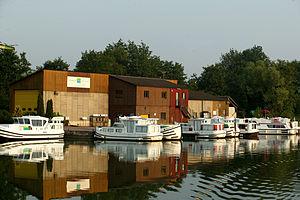
Port de plaisance de Scey sur Saône et St Albin
Scey-sur-Saône-et-Saint-Albin est une commune française, située dans le département de la Haute-Saône en région Bourgogne-Franche-Comté. Elle est le siège de la communauté de communes des Combes. Ses habitants sont appelés les Sceycolais.
Le tourisme dans la Haute-Saône est principalement axé sur une activité verte et nature en campagne. La Haute-Saône est un des derniers départements quant à la fréquentation, classée 91ᵉ sur 95. Ce chiffre s'explique par l'absence de tourisme de masse. Le cyclotourisme, la randonnée pédestre et le tourisme fluvial sont les principales activités touristiques. Ces activités d'itinérance permettent de découvrir un paysage rurale parsemé de monument divers : châteaux, édifices religieux, lavoirs, fermes avec charri et chalot ; les croix et calvaires ou encore vestiges du passé minier et industriel du département. Par ailleurs, seize bourgs et villages font partie du réseau des « Cités de Caractère de Bourgogne-Franche-Comté ».